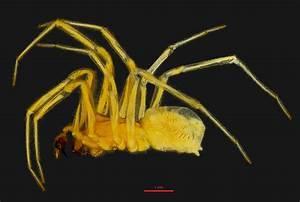
spider